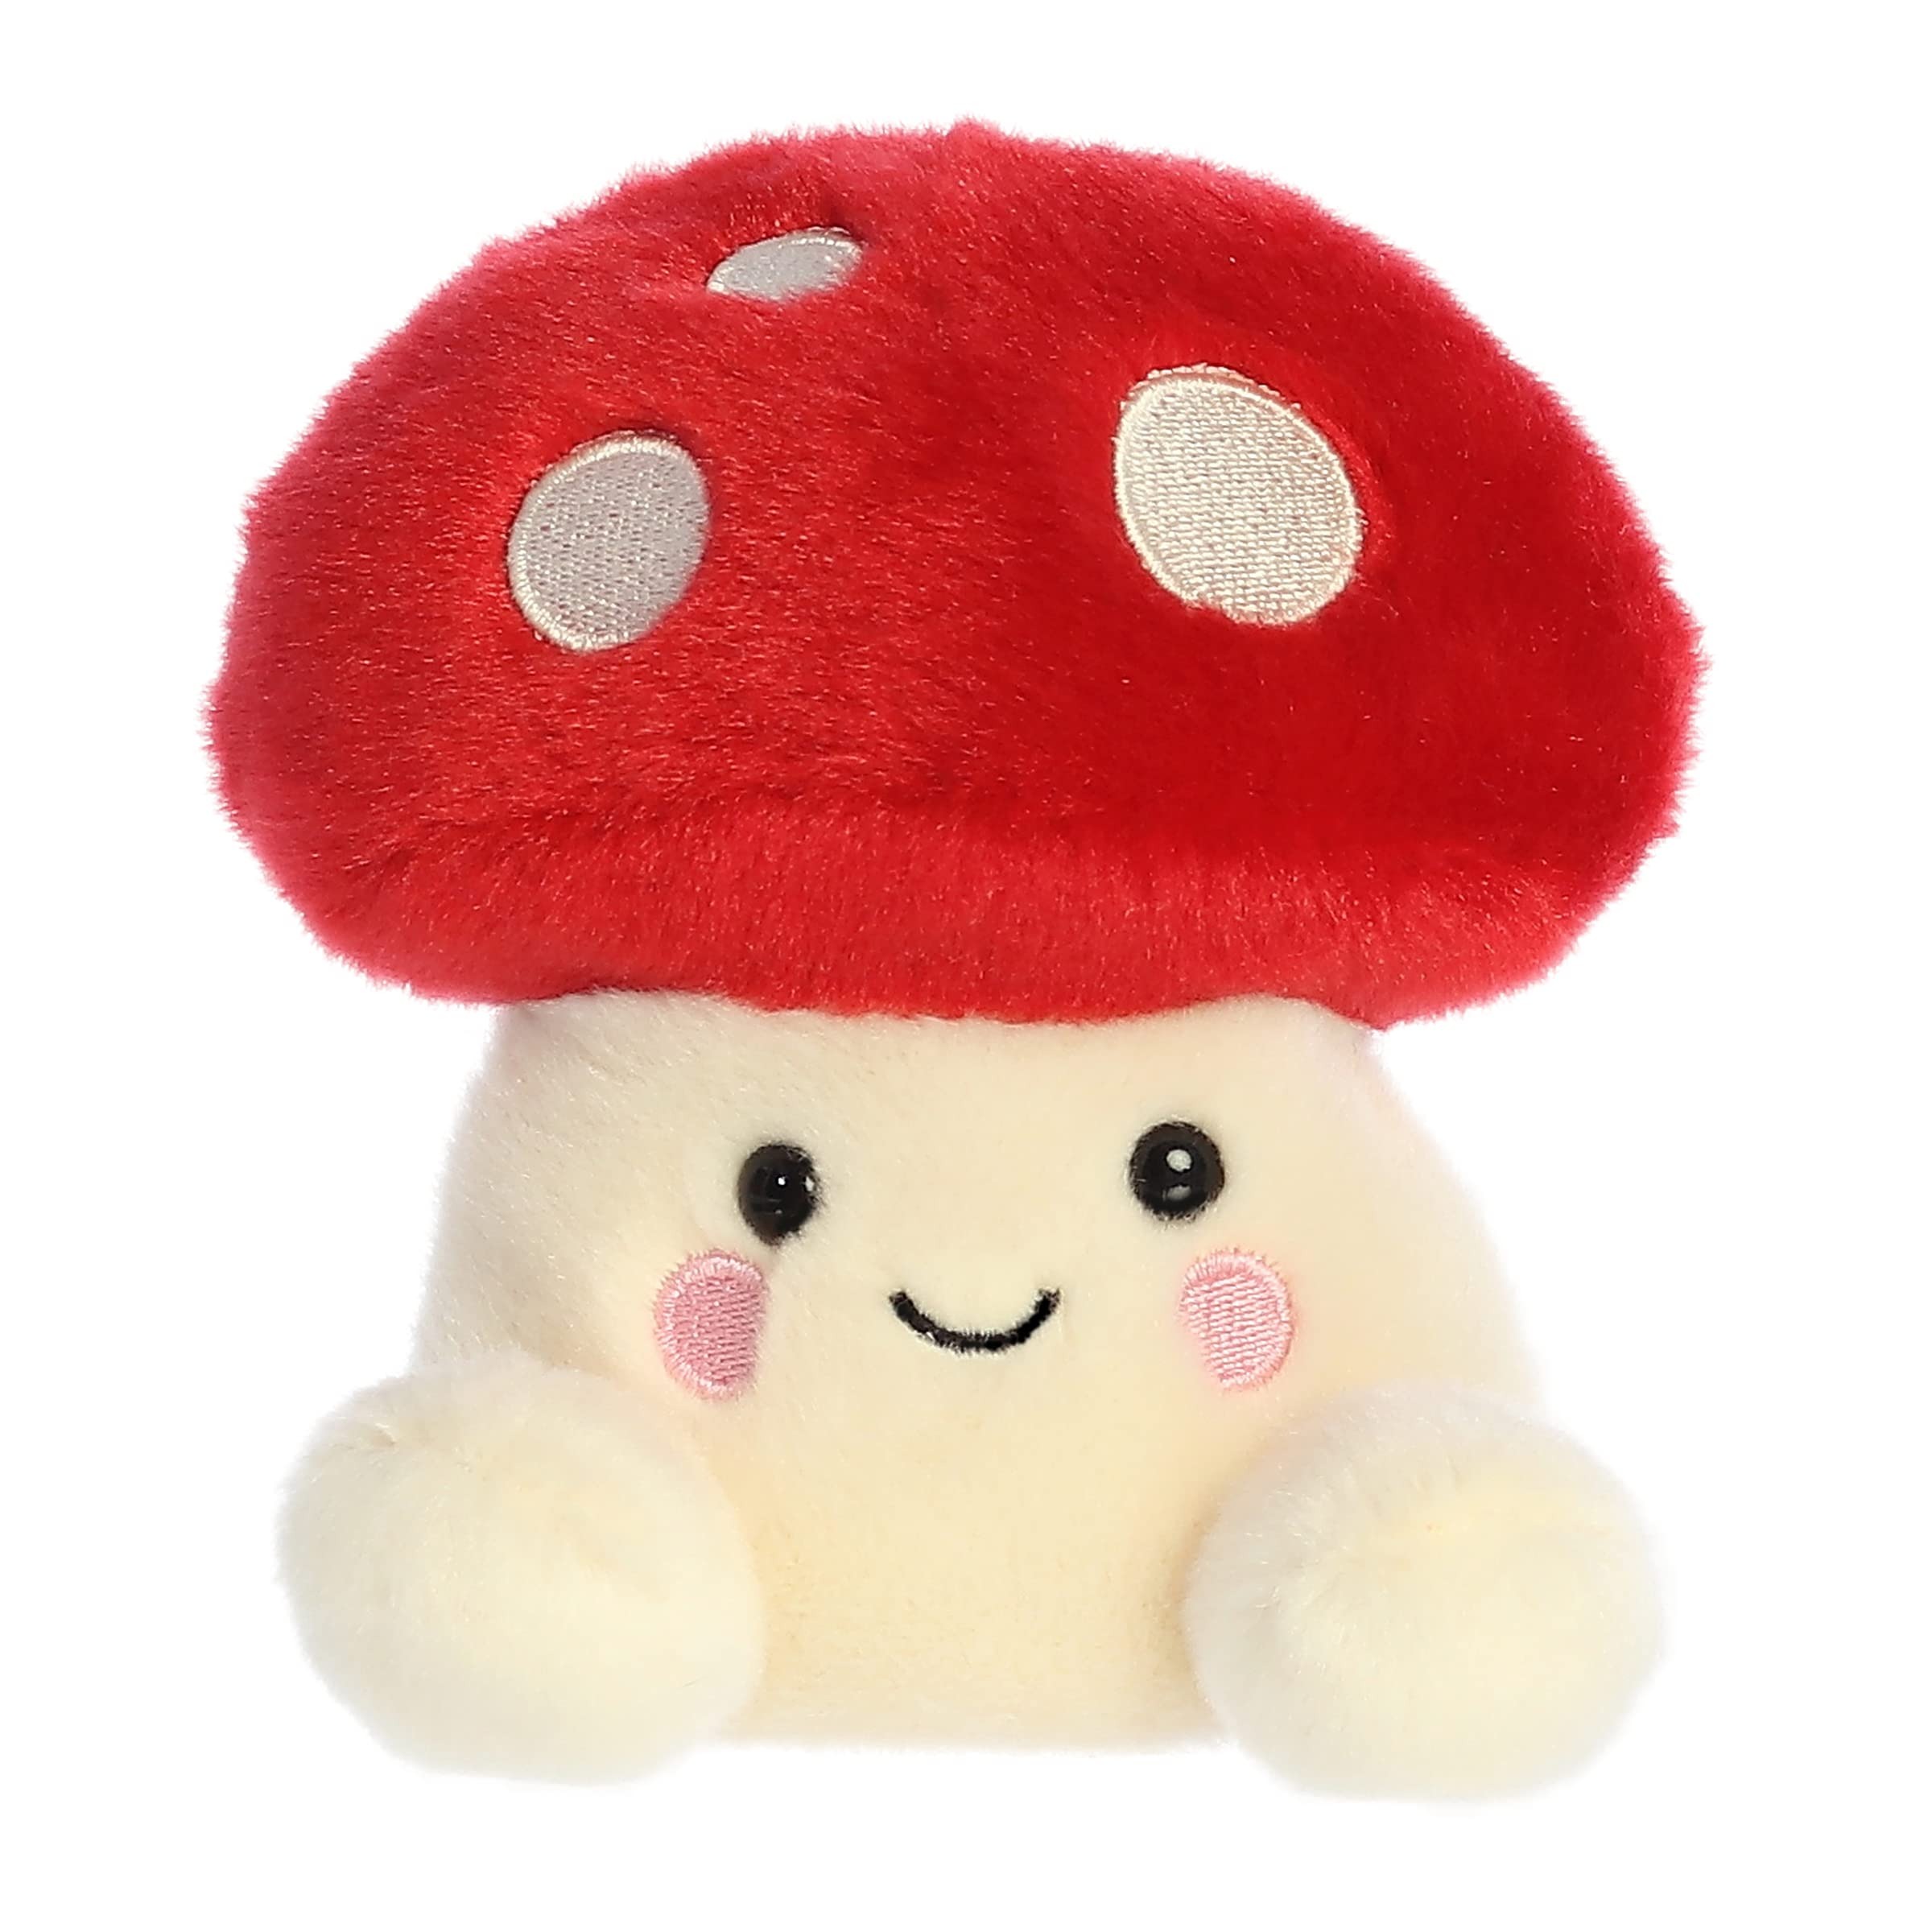
Item Name: Aurora® Adorable Palm Pals™ Amanita Mushroom™ Stuffed Animal - Pocket-Sized Play - Collectable Fun - Red 5 Inches
Bullet Point 1: This plush is approx. 4.5" x 5" x 4" in size
Bullet Point 2: Made from high-quality materials for a soft, fluffy touch.
Bullet Point 3: Fits in the palm of your hand!
Bullet Point 4: Own the whole #palmpalsparty collection!
Bullet Point 5: Holds bean pellets suitable for all ages to ensure quality and stability.
Product Description: Amanita Mushroom from Palm Pals offers a whimsical touch with its bright red cap and white spots, contrasted against a soft, plush base. This enchanting mushroom plush smiles warmly, inviting everyone to partake in its magical world. Whether used for imaginative play or as a cheerful decor piece, Amanita is designed to spread joy and add a pop of color to any setting.<br><br>Step into a world of charm, charisma, and cuteness with Palm Pals – the ultimate plush brand. These fun-sized characters are ready to be your new besties, each boasting a quirky personality. With new characters regularly joining the Palm Pal party, the fun never ends! These palm-sized plushies are big on making new friends and letting their diverse personalities shine when you collect them all. Join the Palm Pals party and let the festivities begin!
Value: 1.0
Unit: Count

Price: 13.22